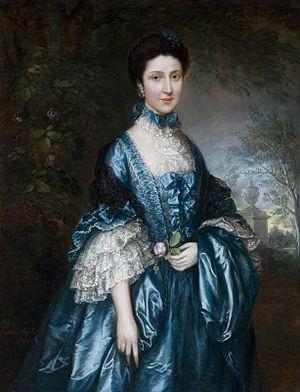
Cette page fournit une liste chronologique de tableaux du peintre anglais Thomas Gainsborough